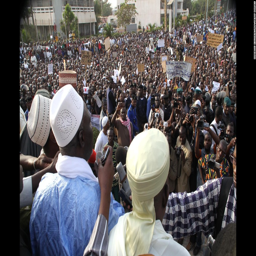
thousands of people take to the streets .